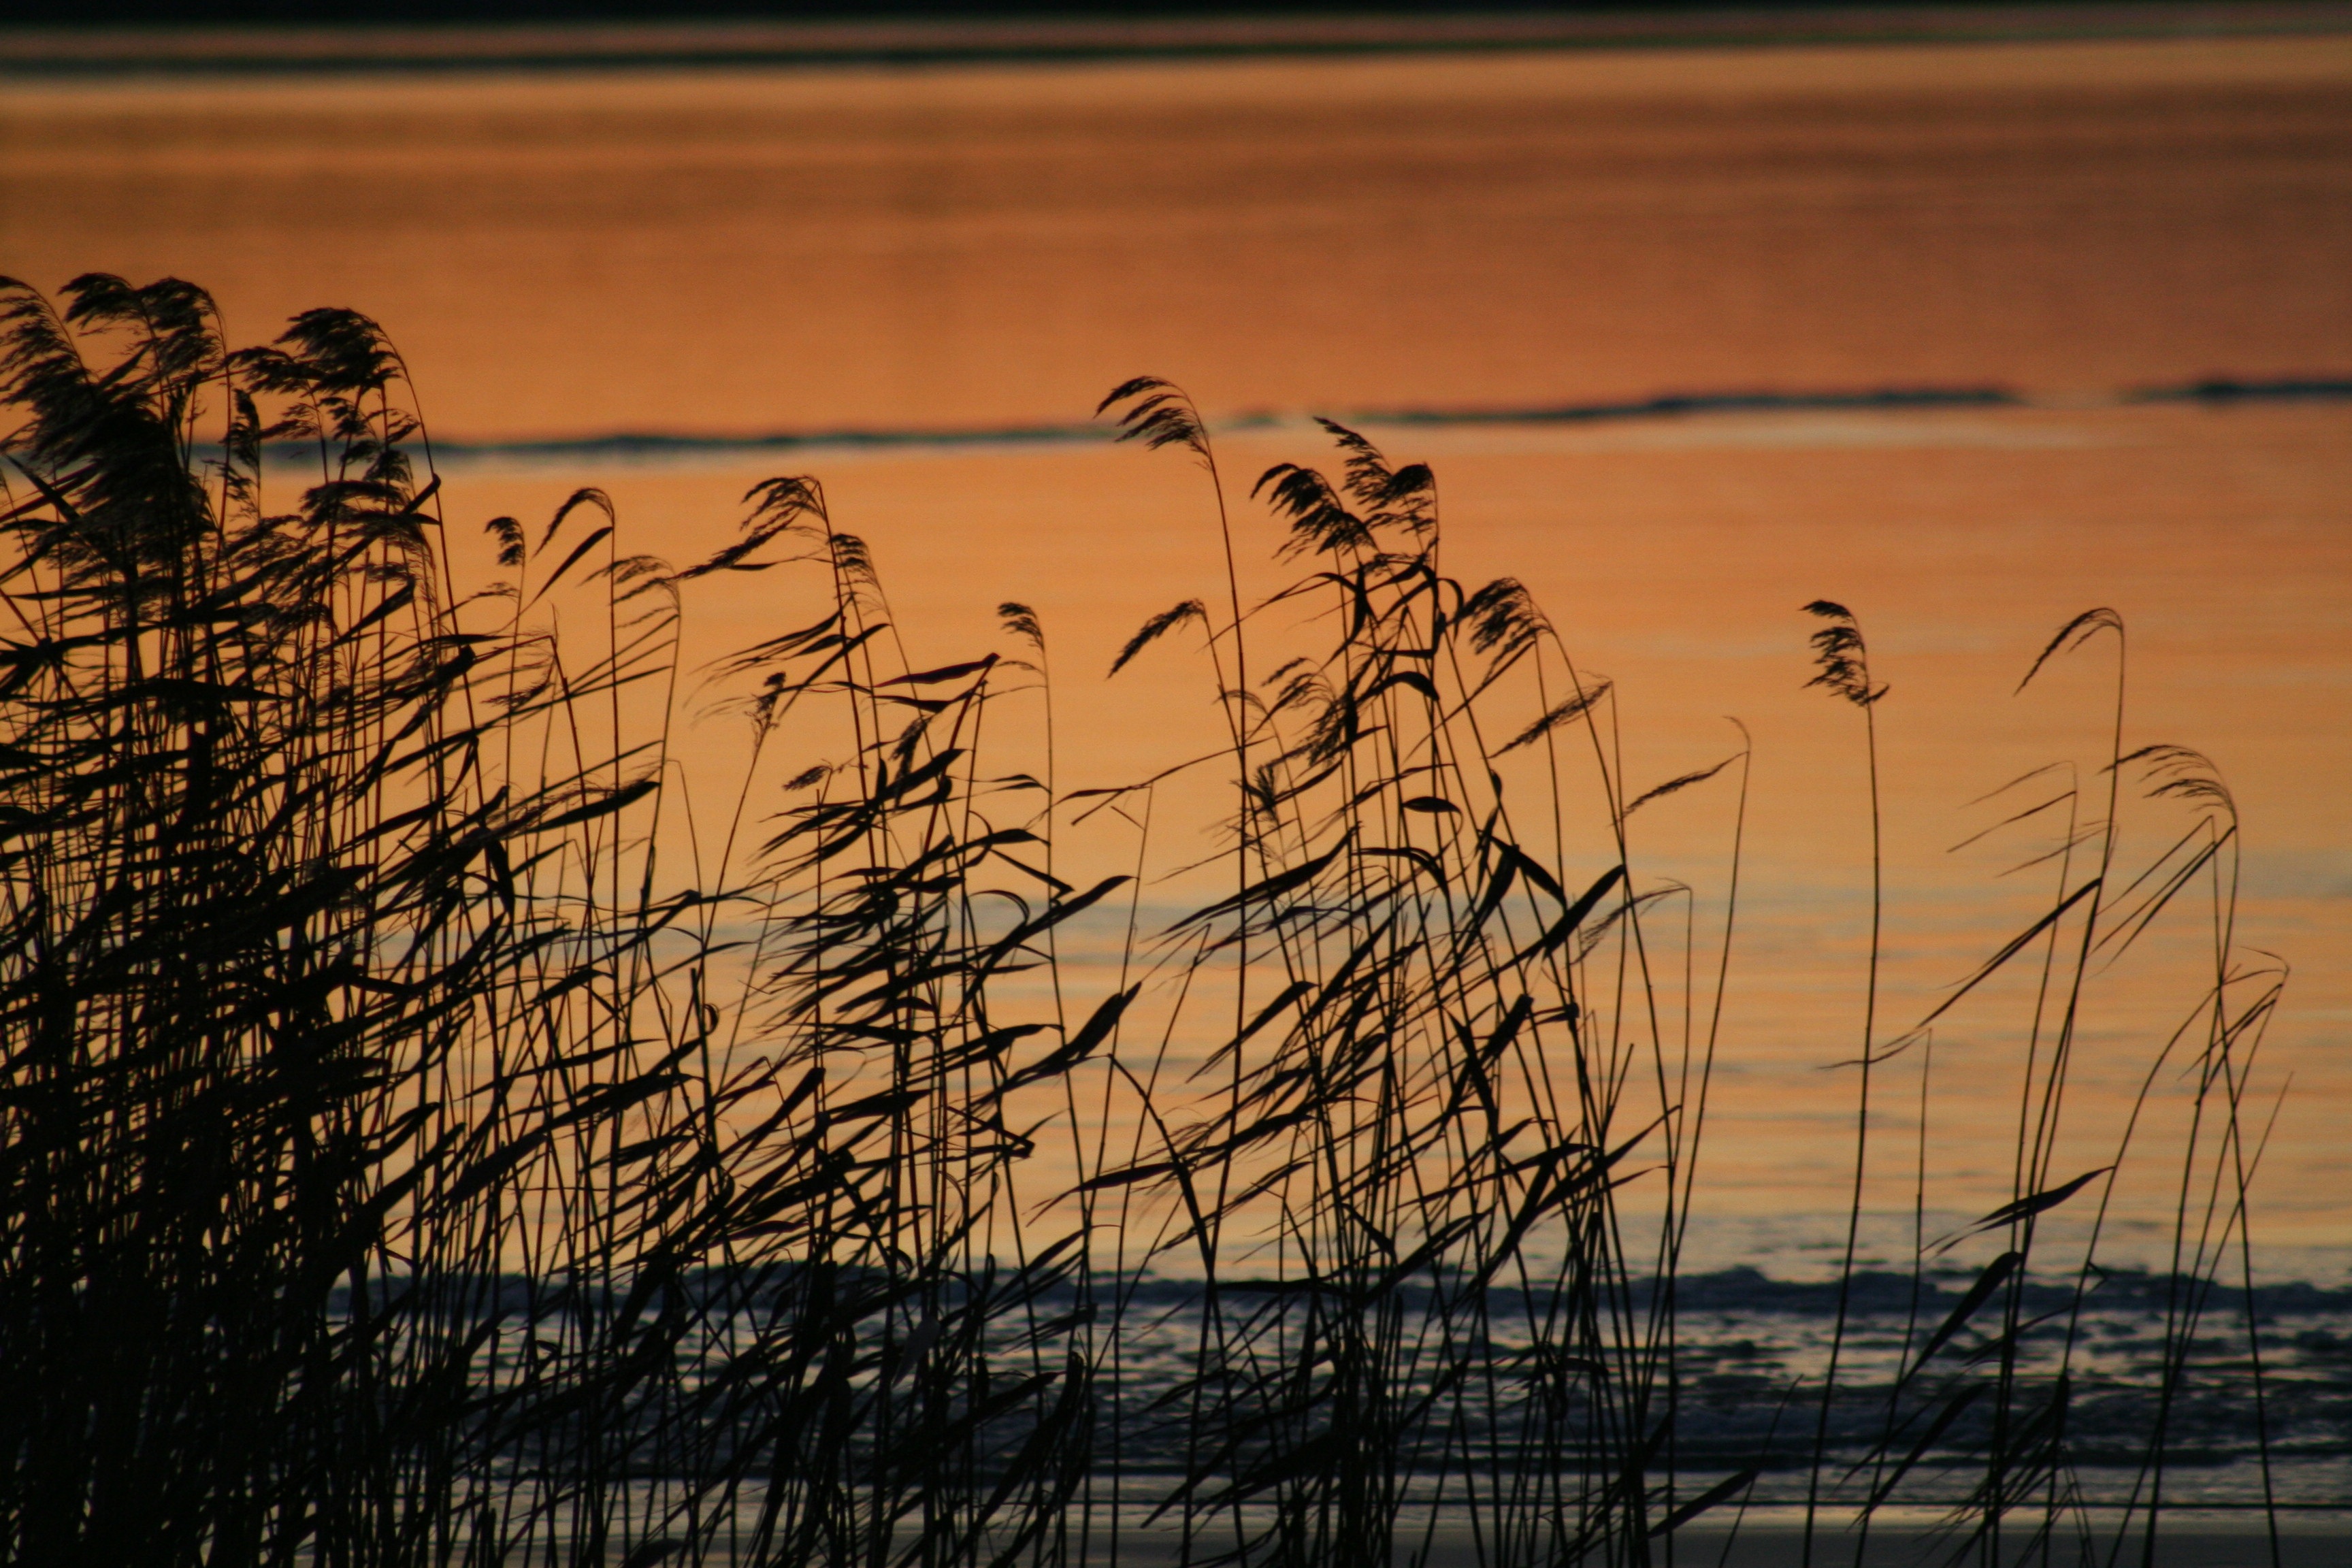
nature, grass, horizon, branch, cold, winter, cloud, sky, sunrise, sunset, sunlight, morning, dawn, reed, dusk, ice, evening, line, reflection, frozen, landscapes, frozen leaves, atmospheric phenomenon, grass family, kv llsbild